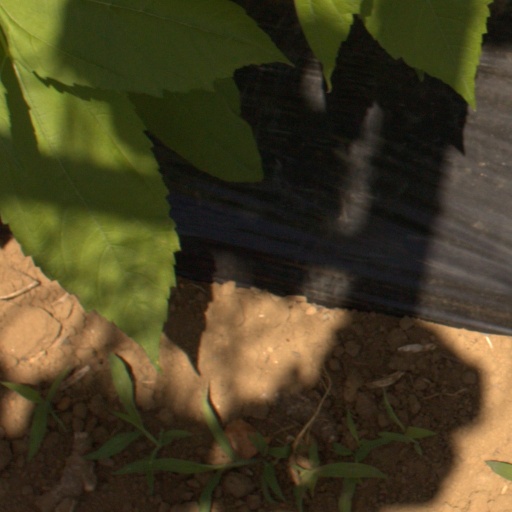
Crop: Jerusalem artichoke